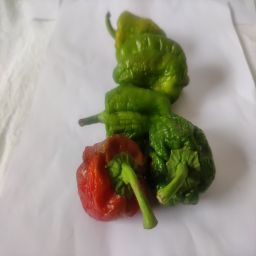
Crop: Bell Pepper
Quality: Old